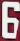
Number: 6